Alfa Romeo 33

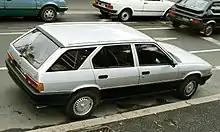
1984 33 1.5 Giardinetta

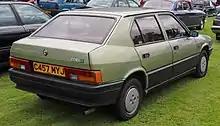
33 Berlina Rear

A four-wheel-drive variant, the 33 1.5 4x4, was introduced in at the 1983 Frankfurt Motor Show and put on sale in December. It was assembled by Pininfarina in Grugliasco, Turin. Normally front-wheel drive, the four-wheel drive system could be engaged manually by the driver at any speed, via a handle in front of the gear lever. Like the Quadrifoglio Oro the 4x4 was characterised by two-tone paint, either metallic red or silver separated from a black lower body by a double white pinstripe; the grille matched the body colour. Equipment level was also the same as on the richer Quadrifoglio Oro; ride height was raised in comparison to standard 33s.